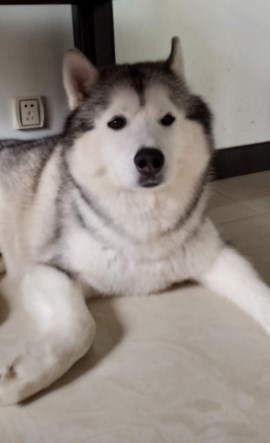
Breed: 1160-n000003-Siberian_husky